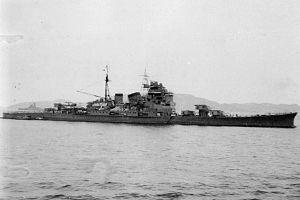
Le Chōkai est le troisième croiseur de la classe Takao, construit pour la Marine impériale japonaise au début des années 1930. Avec un déplacement standard officiel de 9 850 tonnes, il associait une artillerie puissante, une protection satisfaisante et une grande vitesse. Comme ses trois sister-ships, il prit une part active aux opérations de la guerre du Pacifique, en particulier comme navire amiral de la 8ᵉ Flotte, pendant la campagne de Guadalcanal. Il a été le dernier navire opérationnel de sa classe et a été coulé, le 25 octobre 1944 pendant la bataille au large de Samar.